Allan Grice

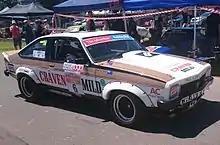
Grice drove a Holden LX Torana SS A9X for Craven Mild Racing from 1977 to 1980. (Car pictured in 2015)

British Touring Car Championship legend Win Percy was given the task of reviving the fortunes of the Holden Team in the Australian Touring Car Championship by Tom Walkinshaw, and against Walkinshaw's wishes Percy chose Grice as his co-driver for Bathurst.